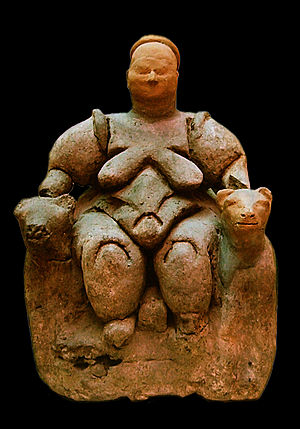
Çatalhöyük / Betydning / Modergudine
Statuette af fed kvinde fra Çatalhöyük. Fotografi af original på Museum for Anatolske Civilisationer i Ankara. Kvindens hoved og dyrehovedet, der ses til højre, er rekonstrueret.
Çatalhöyük er en høj på den anatolske højslette med resterne af en af verdens første byer. Området ligger sydøst for byen Konya. Çatalhöyük har været beboet i den yngre stenalder. Der er dyrket for eksempel hvede og holdt tamfår og tamgeder, men der har stadig været jagt på blandt andet urokser.